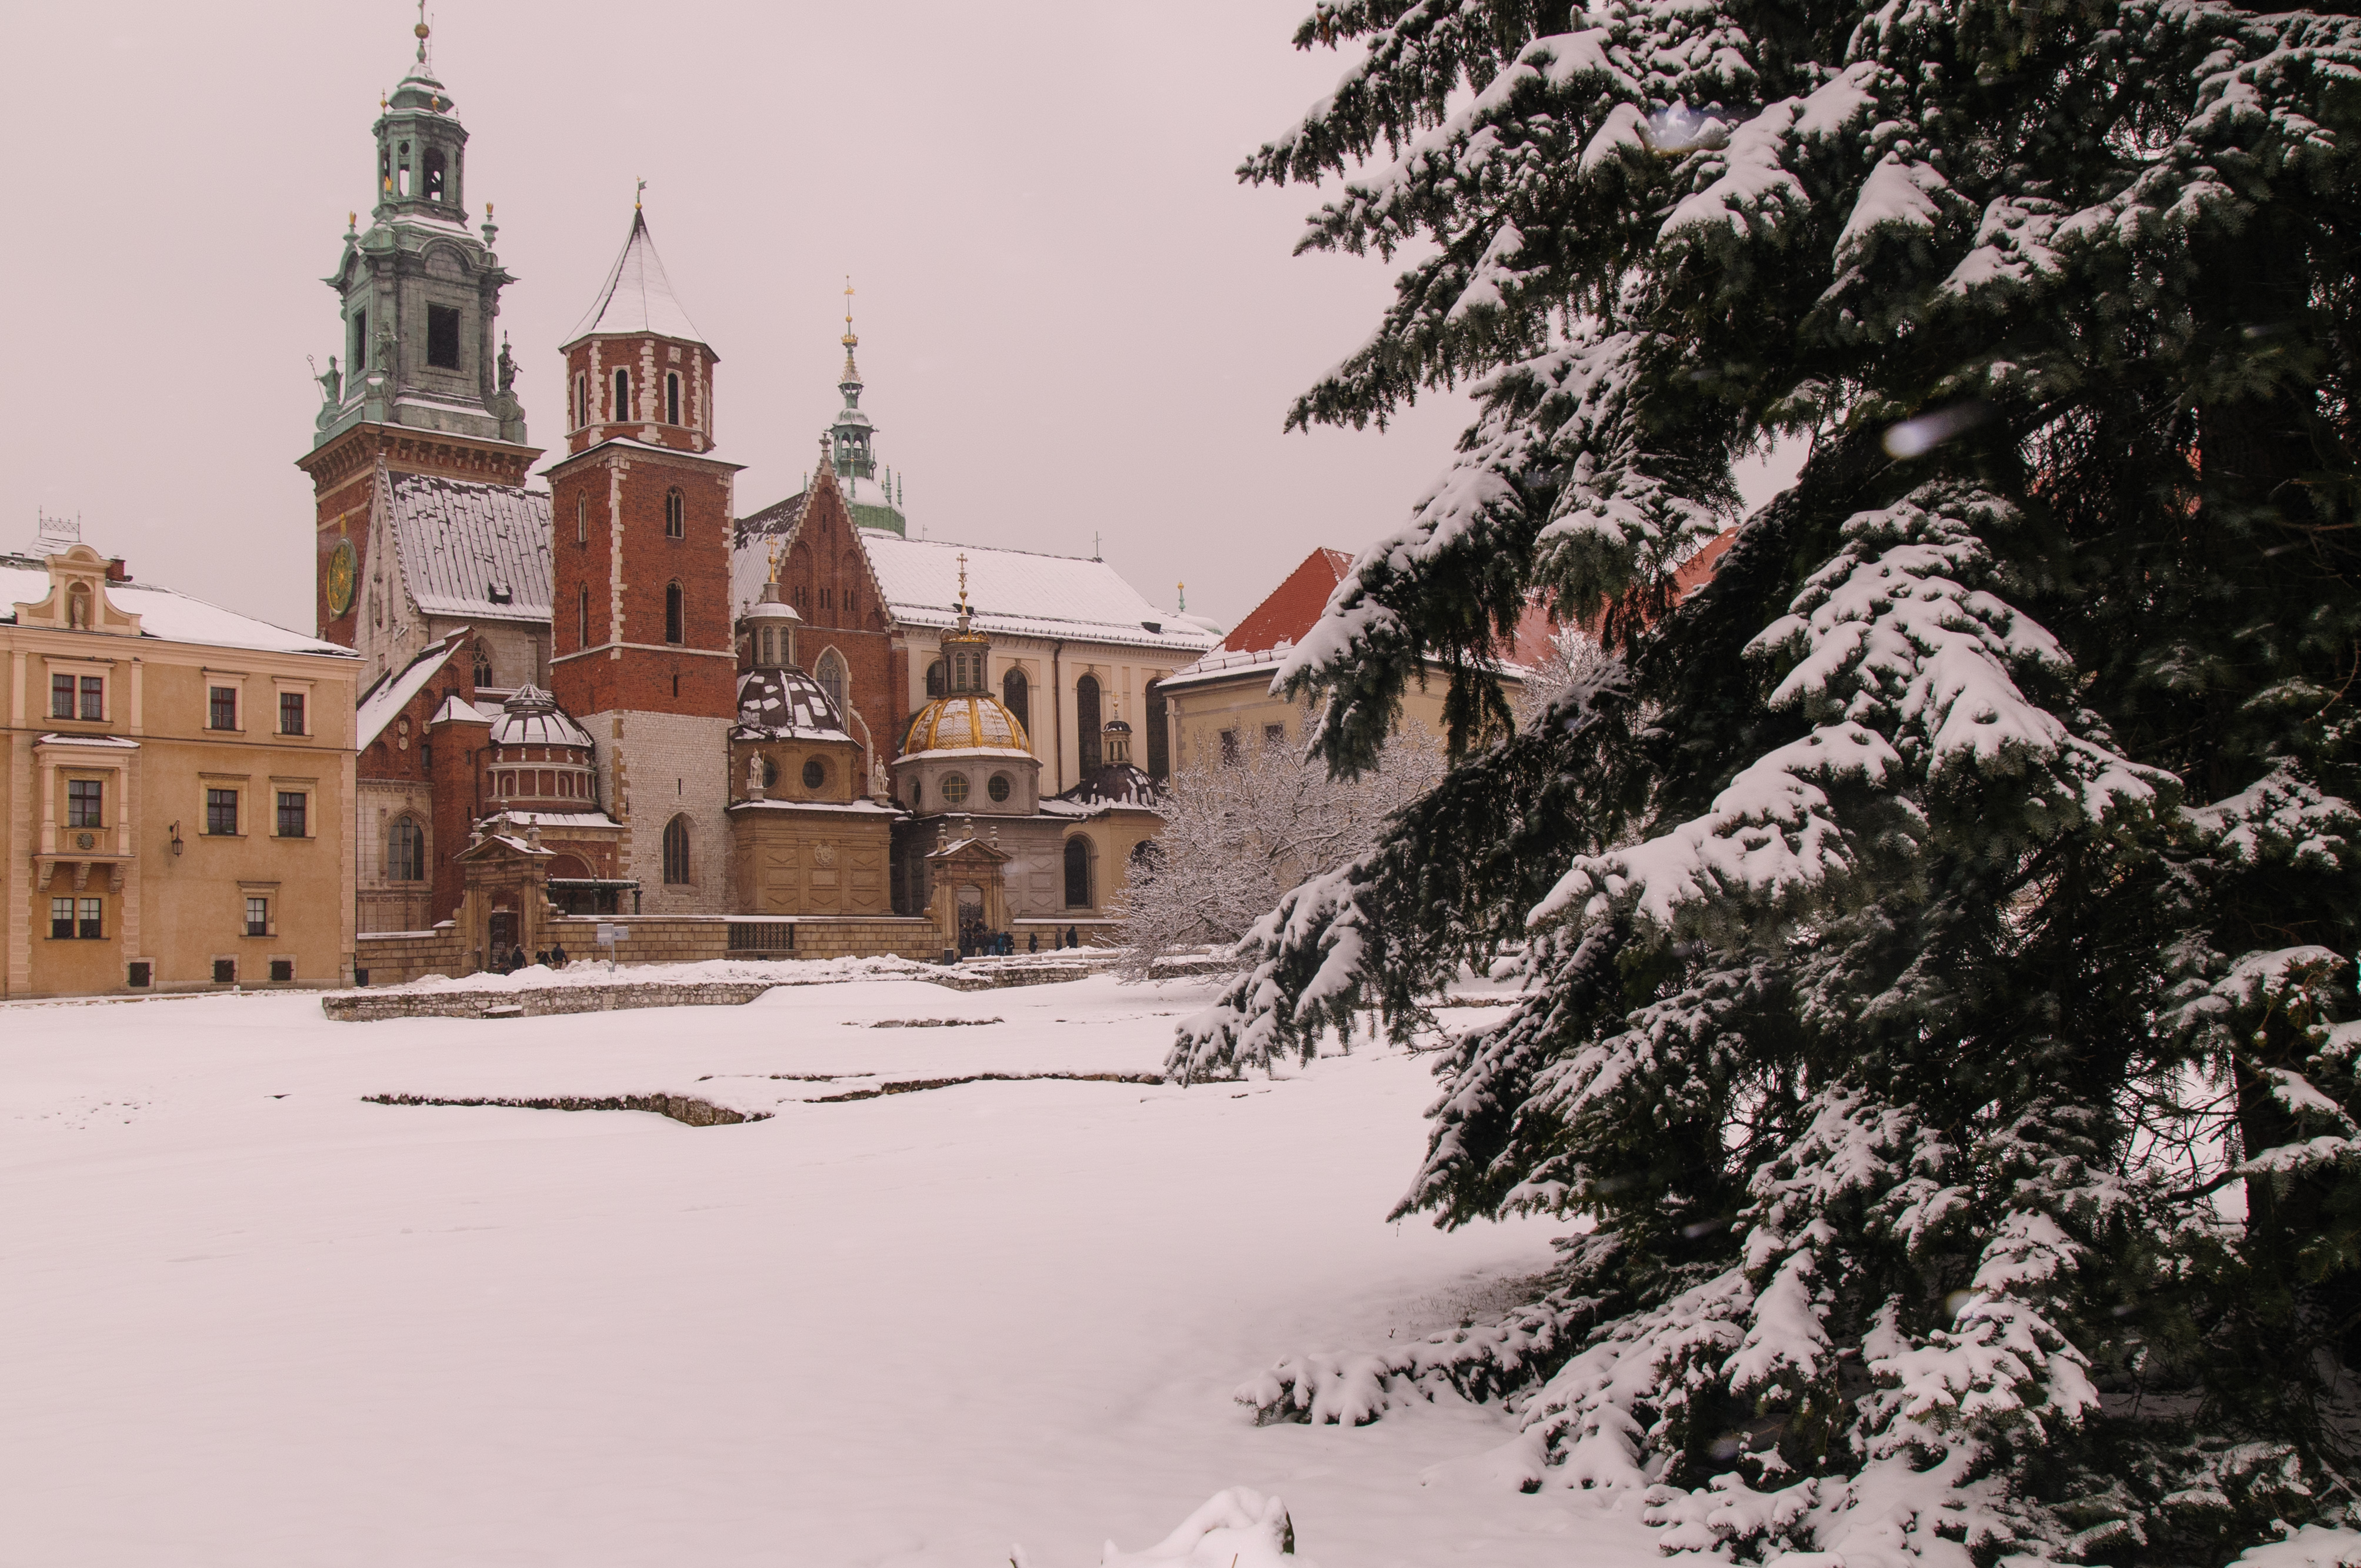
tree, snow, winter, house, weather, nikon, season, poland, krakow, d300